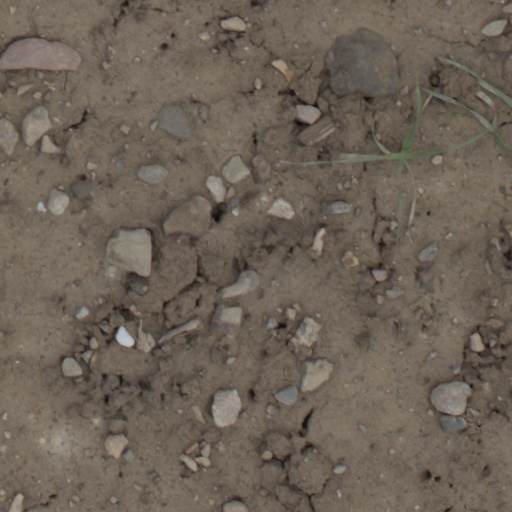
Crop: wheat